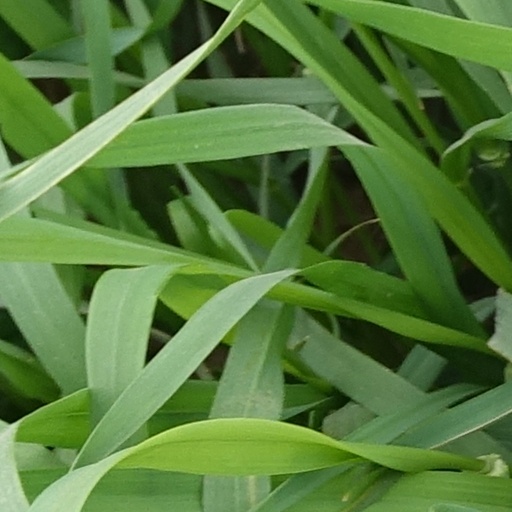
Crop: wheat